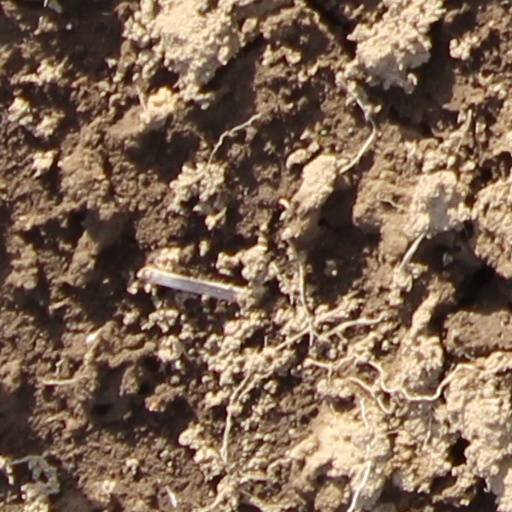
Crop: wheat